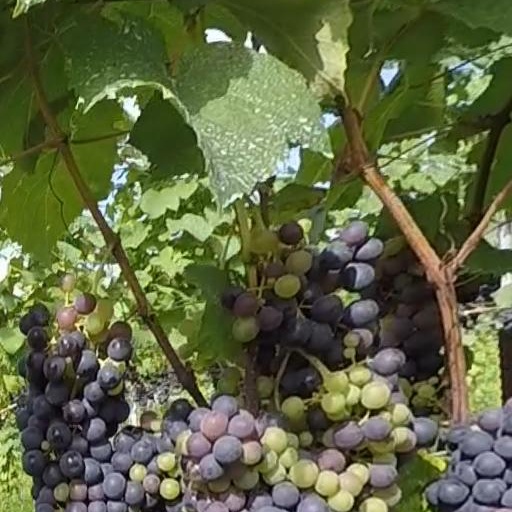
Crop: grape